Jalalabad

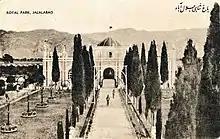
The Bagh-e Shahi palace and gardens, c. 1920.

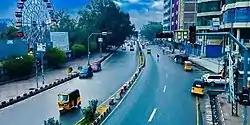
Driving in Jalalabad

The region became part of the Ghaznavid Empire in the 10th century. Sabuktigin annexed the land all the way west of the Neelum River in Kashmir. "The Afghans and Khiljies who resided among the mountains having taken the oath of allegiance to Sabuktigin, many of them were enlisted in his army, after which he returned in triumph to Ghazni." The Ghurids succeeded the Ghaznavids and expanded the Islamic empire further into Hindustan. The region around Jalalabad later became part of the Khalji territory, followed by that of the Timurids.